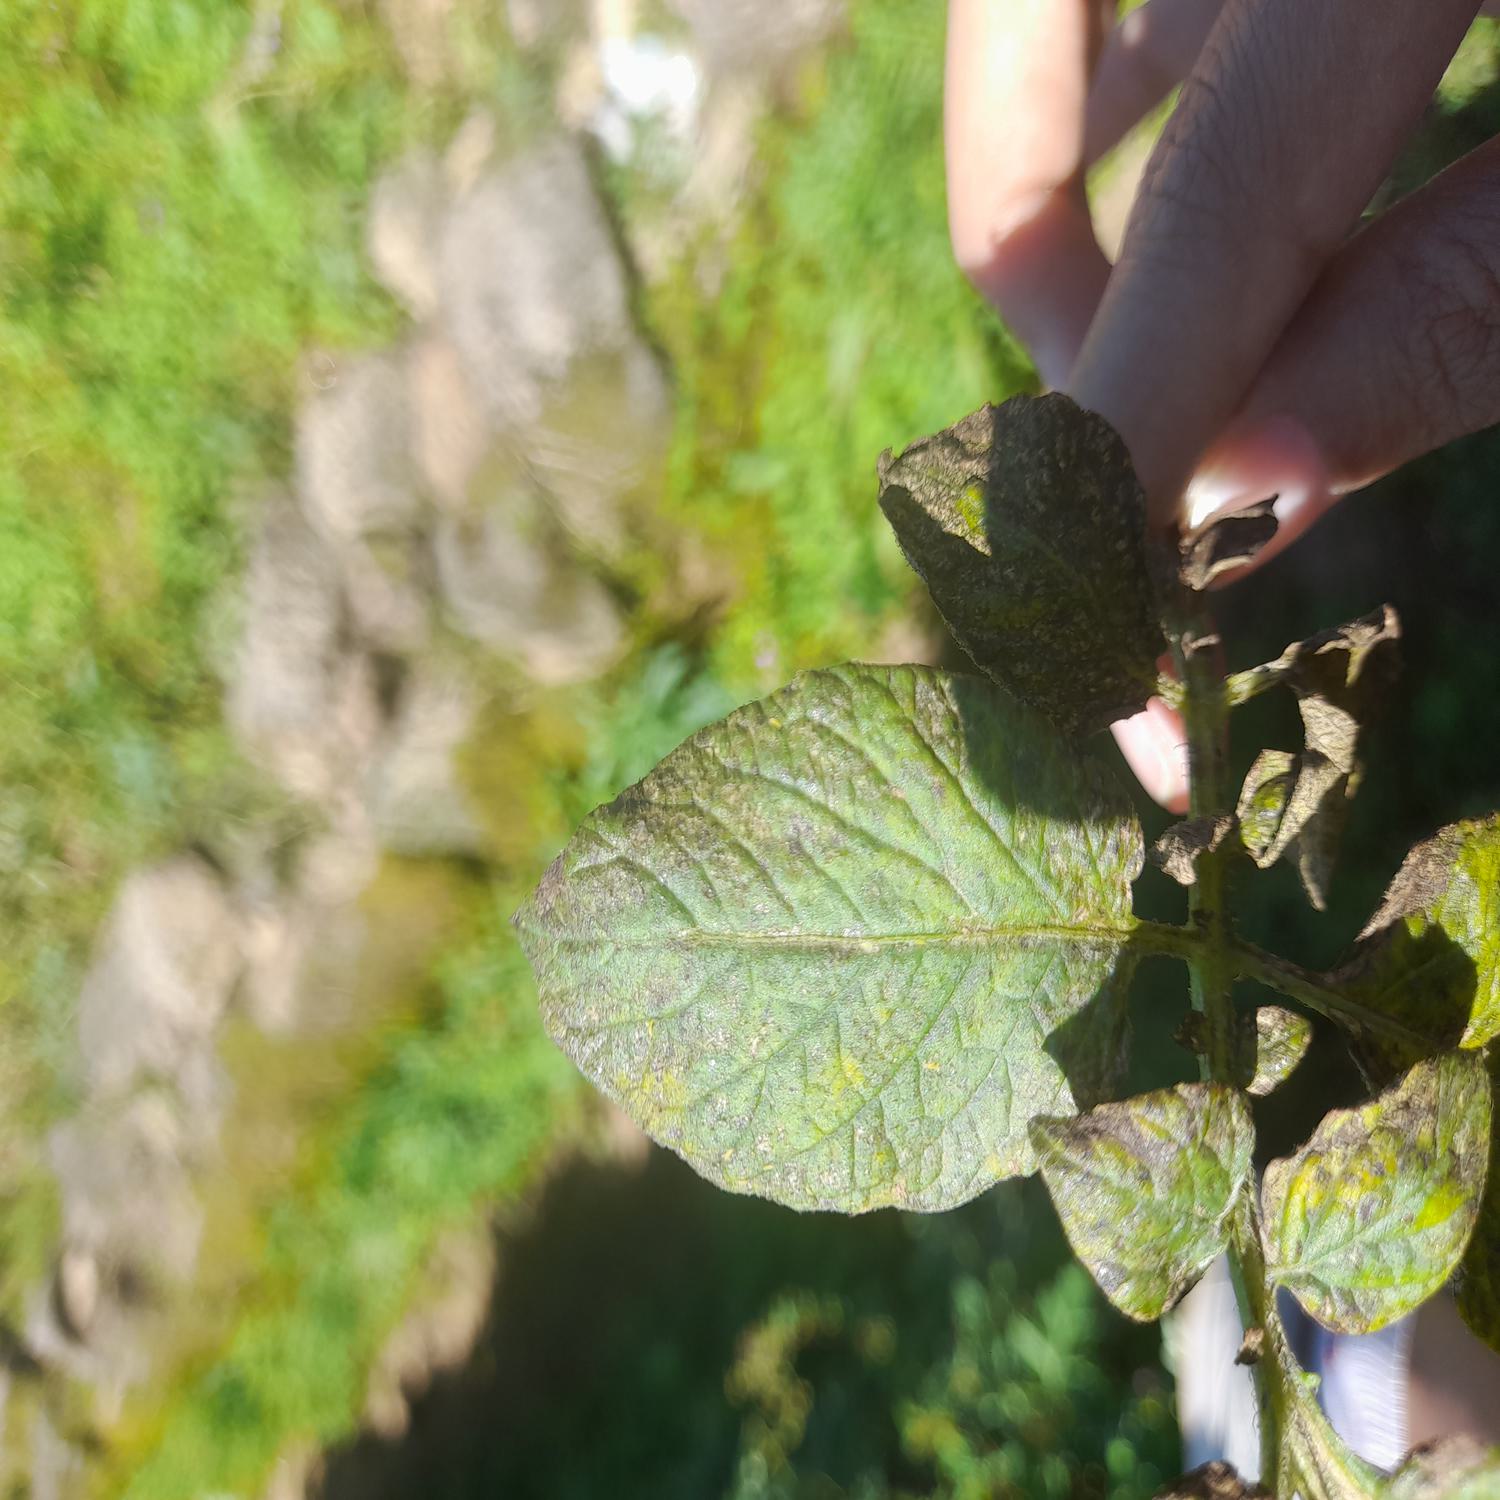
Label: Pest